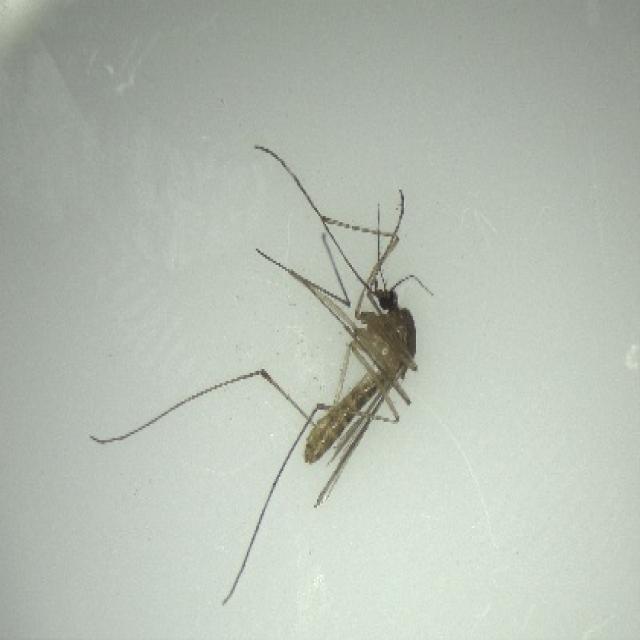
Species: culex_pipiens